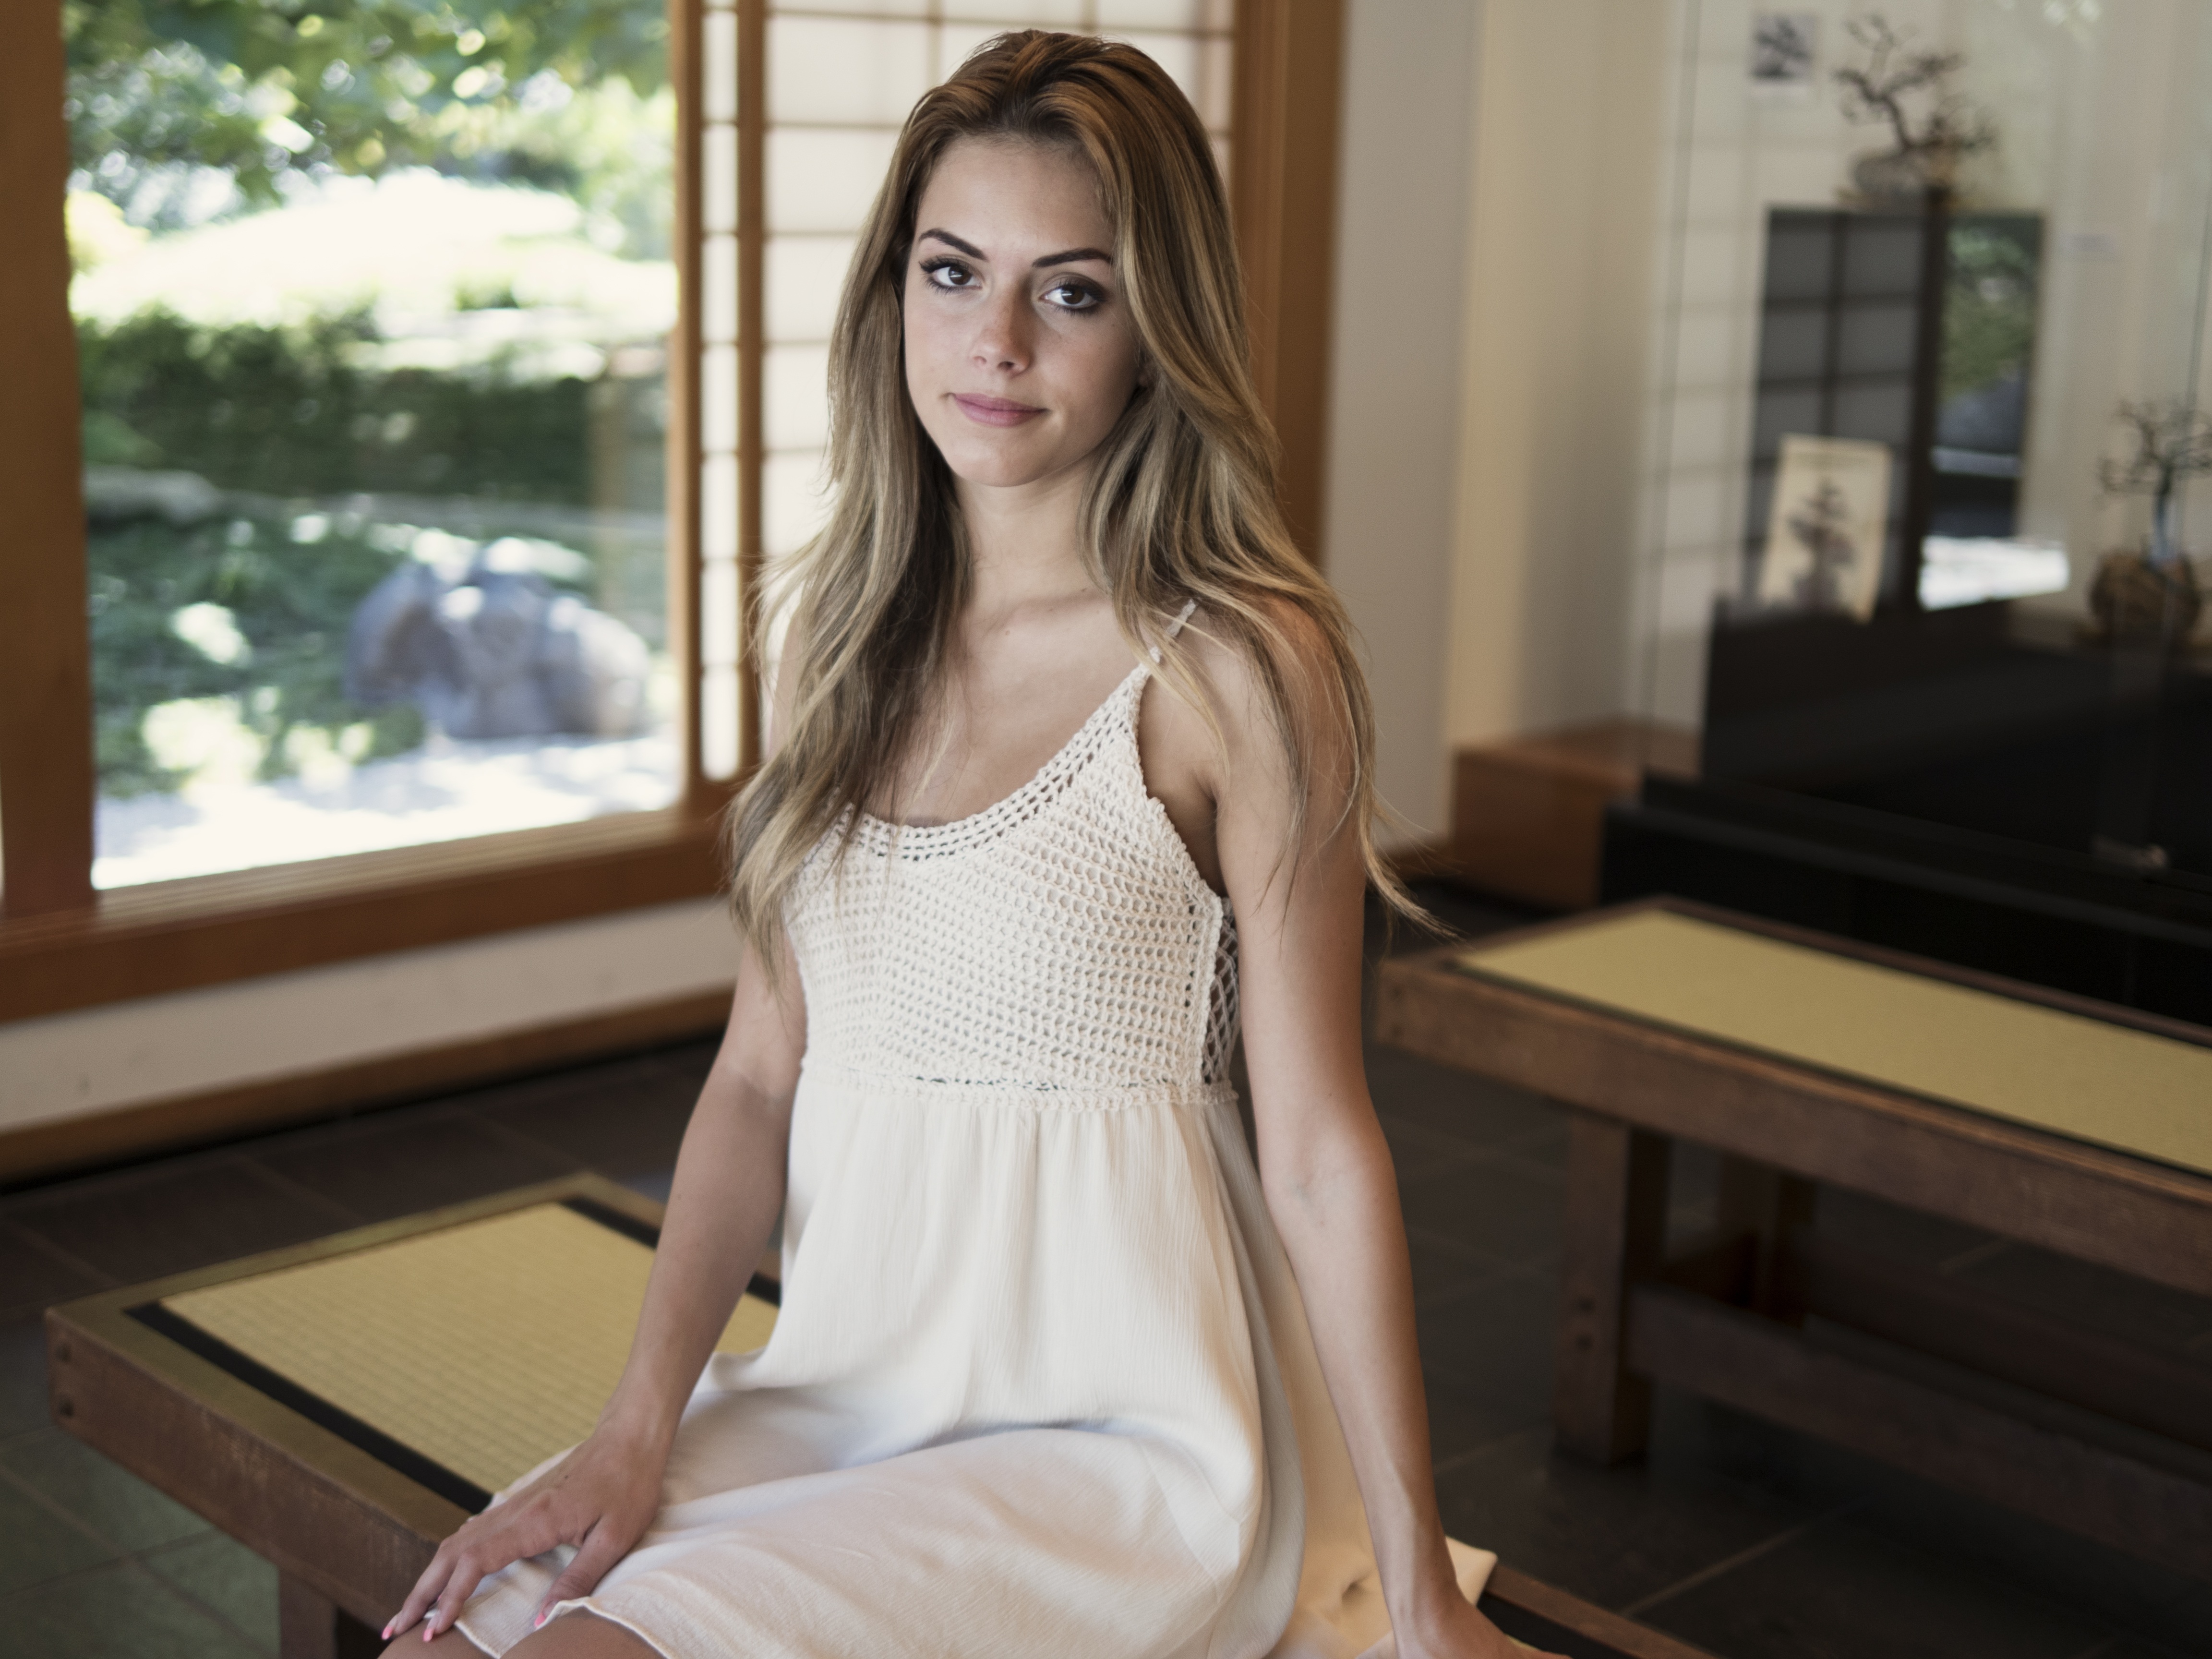
person, people, girl, woman, white, cute, female, leg, portrait, model, young, spring, green, youth, natural, fresh, fashion, clothing, lady, healthy, wedding dress, smiling, smile, long hair, caucasian, lingerie, face, eyes, dress, happy, happiness, skin, beauty, joy, beautiful, teen, beautiful women, attractive, gown, adult, beautiful woman, beauty girl, woman smile, royalty free, abdomen, photo shoot, beautiful woman smiling, woman smiling, beautiful smile, smiling woman, brown hair, human positions, undergarment, art model, bridal clothing